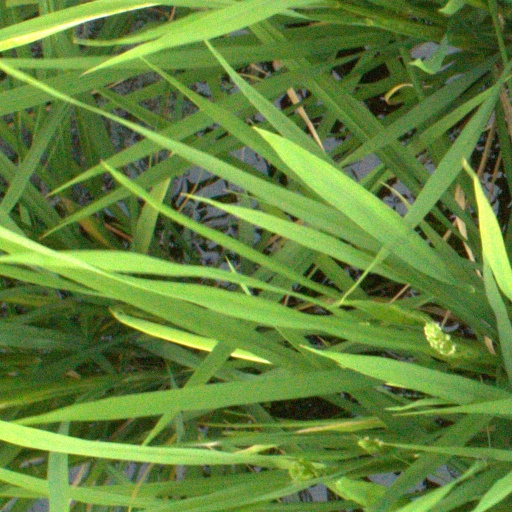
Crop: rice